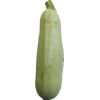
Label: zucchini